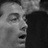
Emotion: surprise